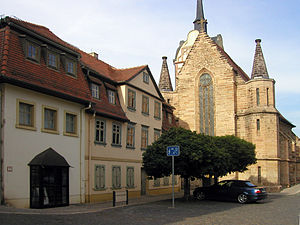
Otto Dix / Baggrund og arbejde
Otto Dix-Haus i byen Gera i Tyskland
Otto Dix var en tysk maler og grafiker. Han er mest kendt for sine brutale, men ærlige fremstillinger af 1. verdenskrigs grusomheder og den borgerlige dekadence i mellemkrigstidens Weimarrepublik. Han regnes for en af de vigtigste malere i den Den nye saglighed.